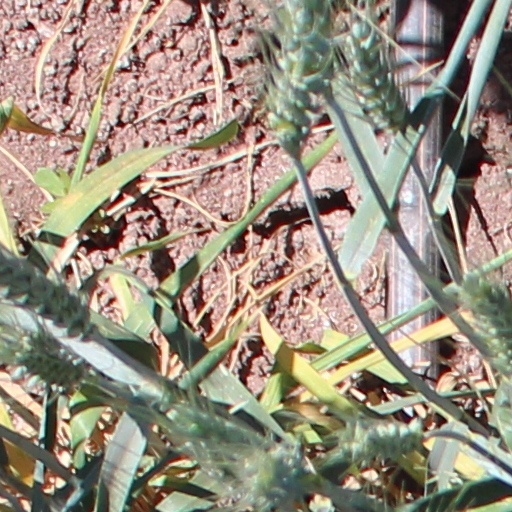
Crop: wheat